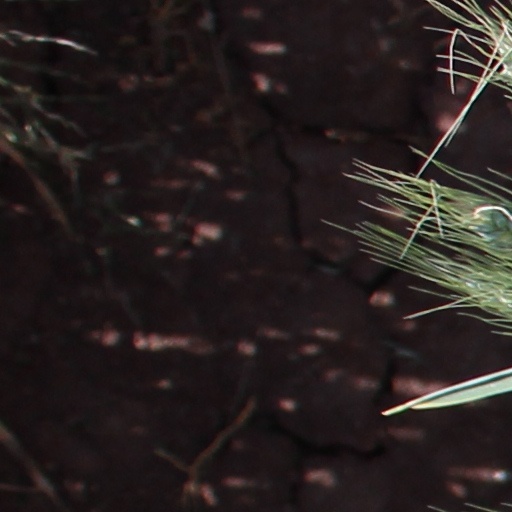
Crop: wheat